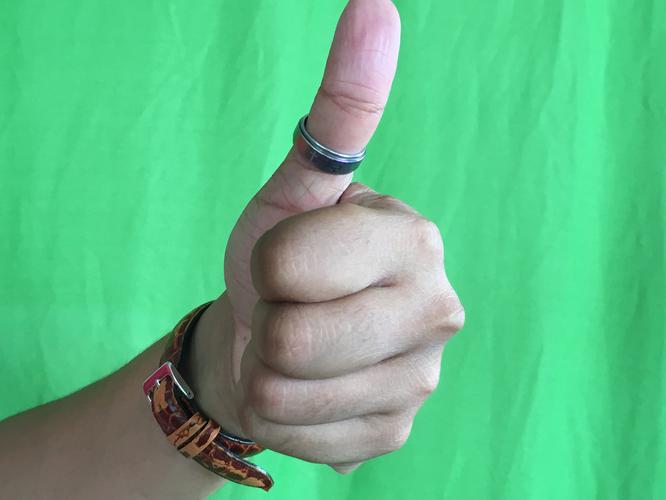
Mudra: Sikharam
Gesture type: single_hand